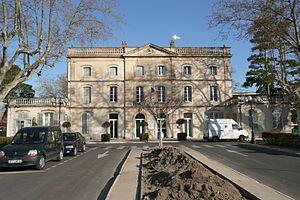
Montfavet.
Montfavet est une ancienne commune du Vaucluse fondée en 1612 autour de son église fortifiée construite en 1343.